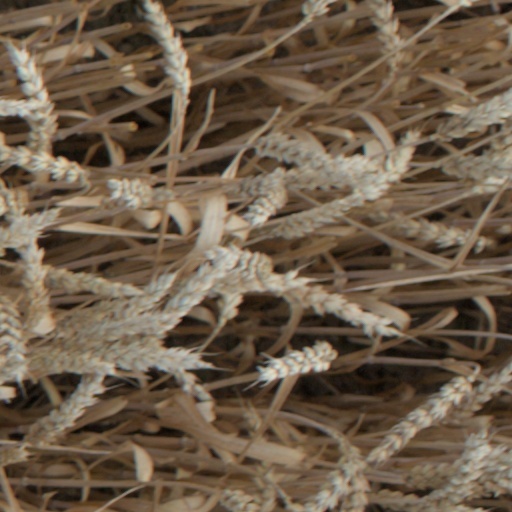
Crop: wheat